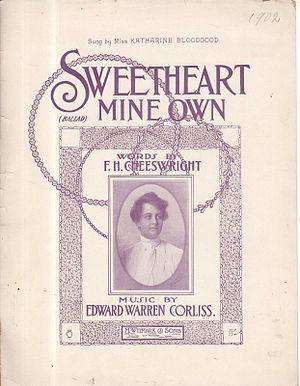
Katherine Spencer Bloodgood Kipp est une chanteuse américaine contralto et comédienne de vaudeville.